George Insole

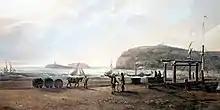

The Insole & Biddle partnership was bankrupted in early 1831. Insole was able to recover his financial position within a few months, and was also left a substantial inheritance that year. From his offices in Cardiff at the mouth of the Glamorganshire Canal, he continued as agent for Waun Wyllt coal, and contracts were written to supply London-based coal merchants. These contracts helped establish the reputation of Welsh coal in the London markets, and were the basis on which Lucy Thomas (widow of Robert) became known as "the mother of the Welsh steam coal trade". Although Thomas has been credited with these ventures, much of the success was due to Insole.